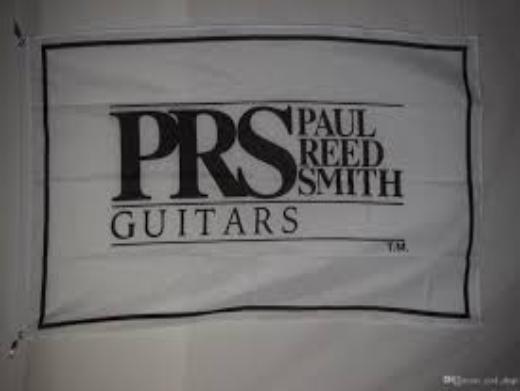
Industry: Leisure